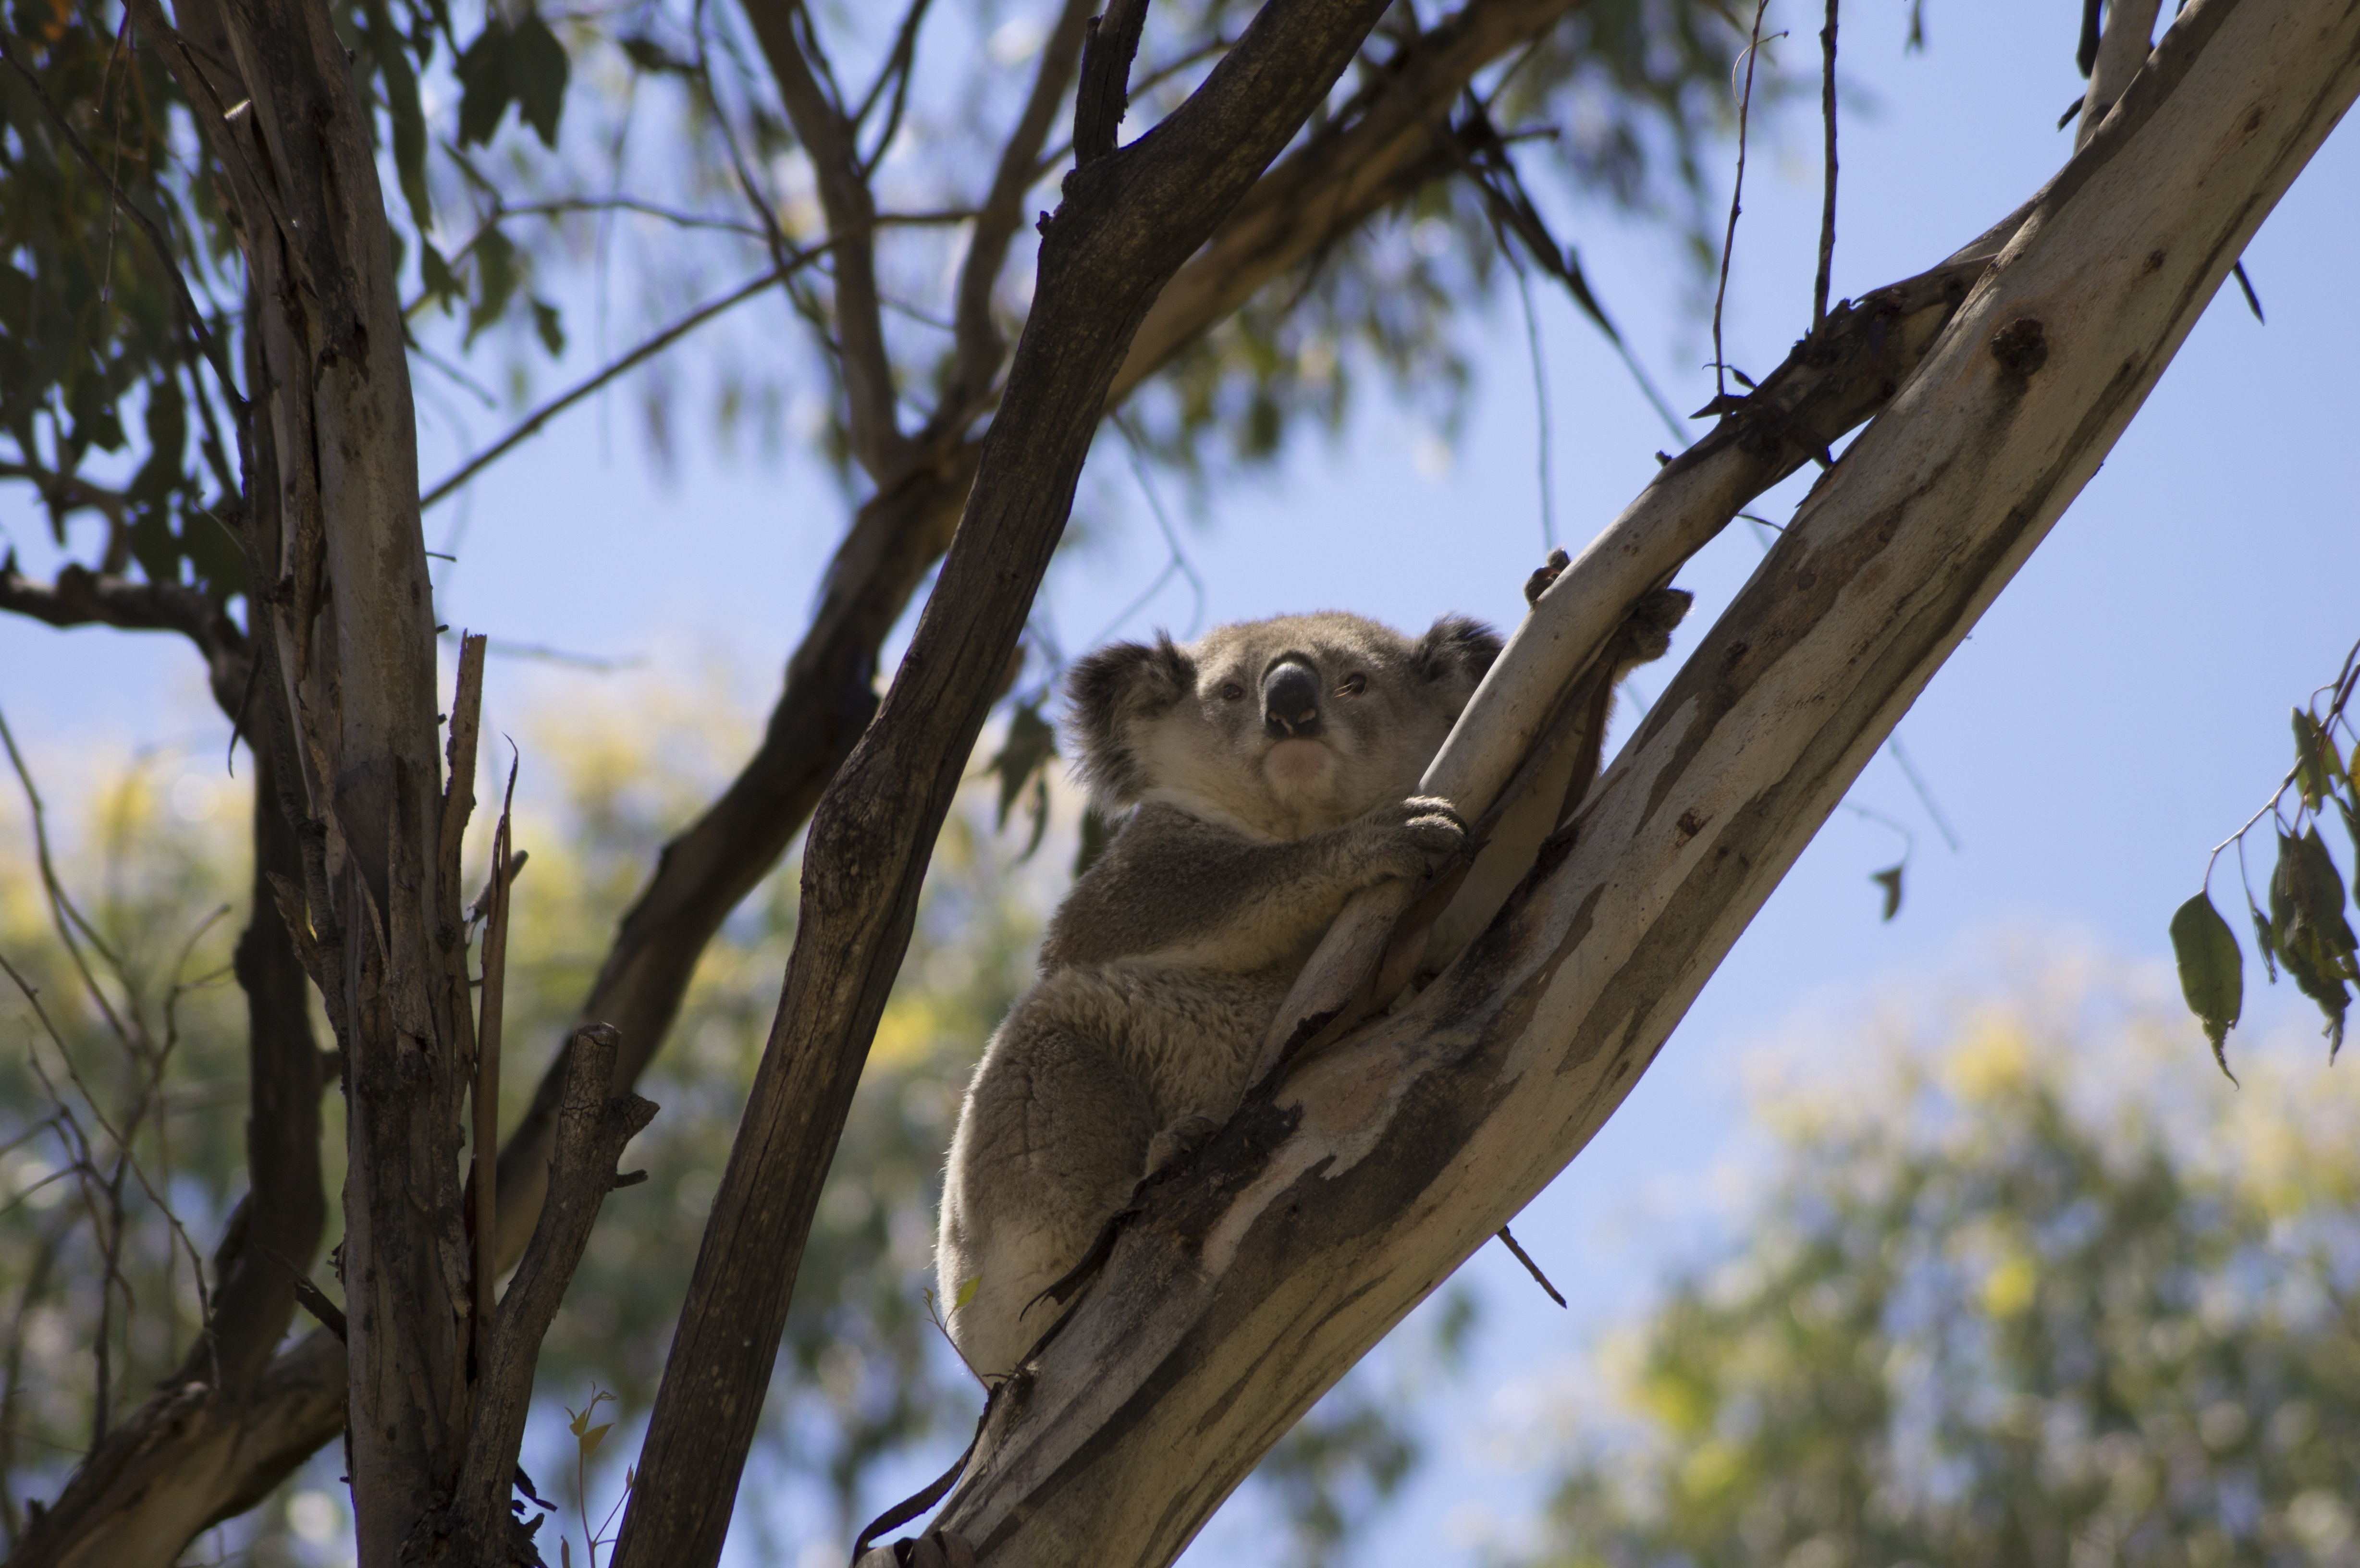
nature, branch, bird, wildlife, fauna, vertebrate, perching bird